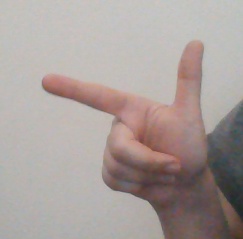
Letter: yaa